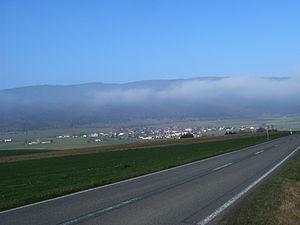
Prise de vue de la commune de Lamboing (canton de Berne, Suisse). Prise de la photo
Lamboing est une localité et une ancienne commune suisse du canton de Berne, située dans l'arrondissement administratif du Jura bernois et la commune de Plateau de Diesse.